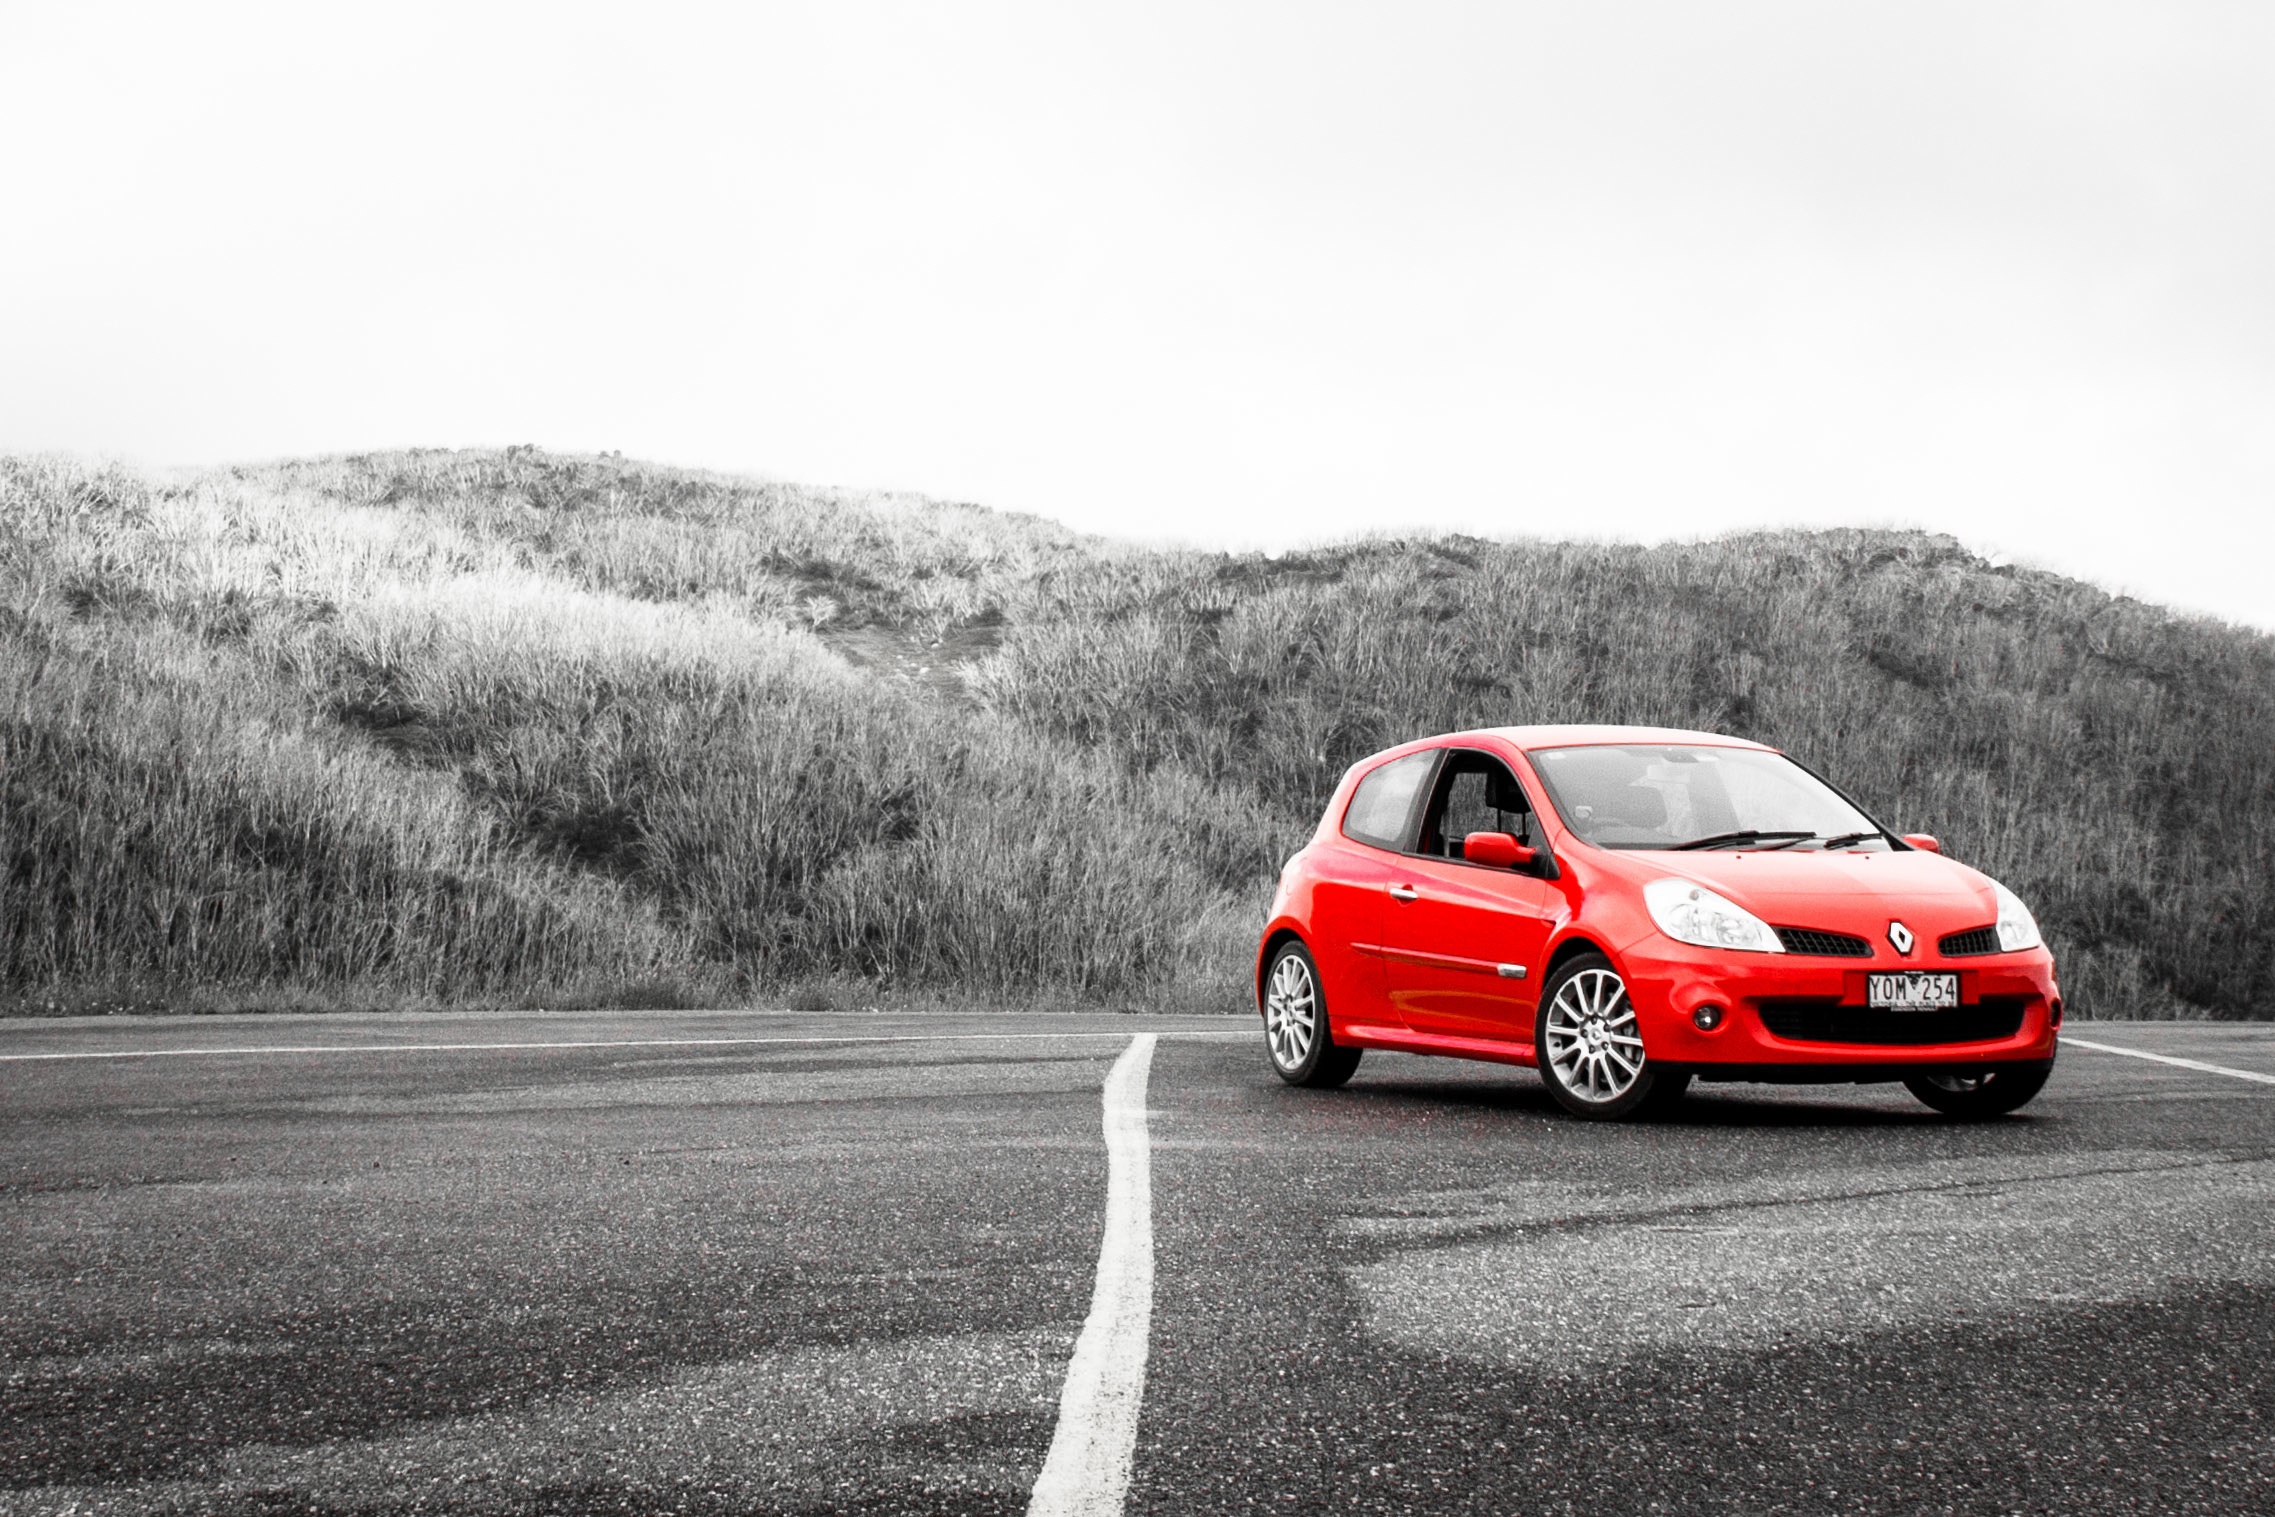
black and white, car, driving, vehicle, monochrome, sports car, race car, supercar, city car, land vehicle, monochrome photography, automobile make, automotive design, subcompact car